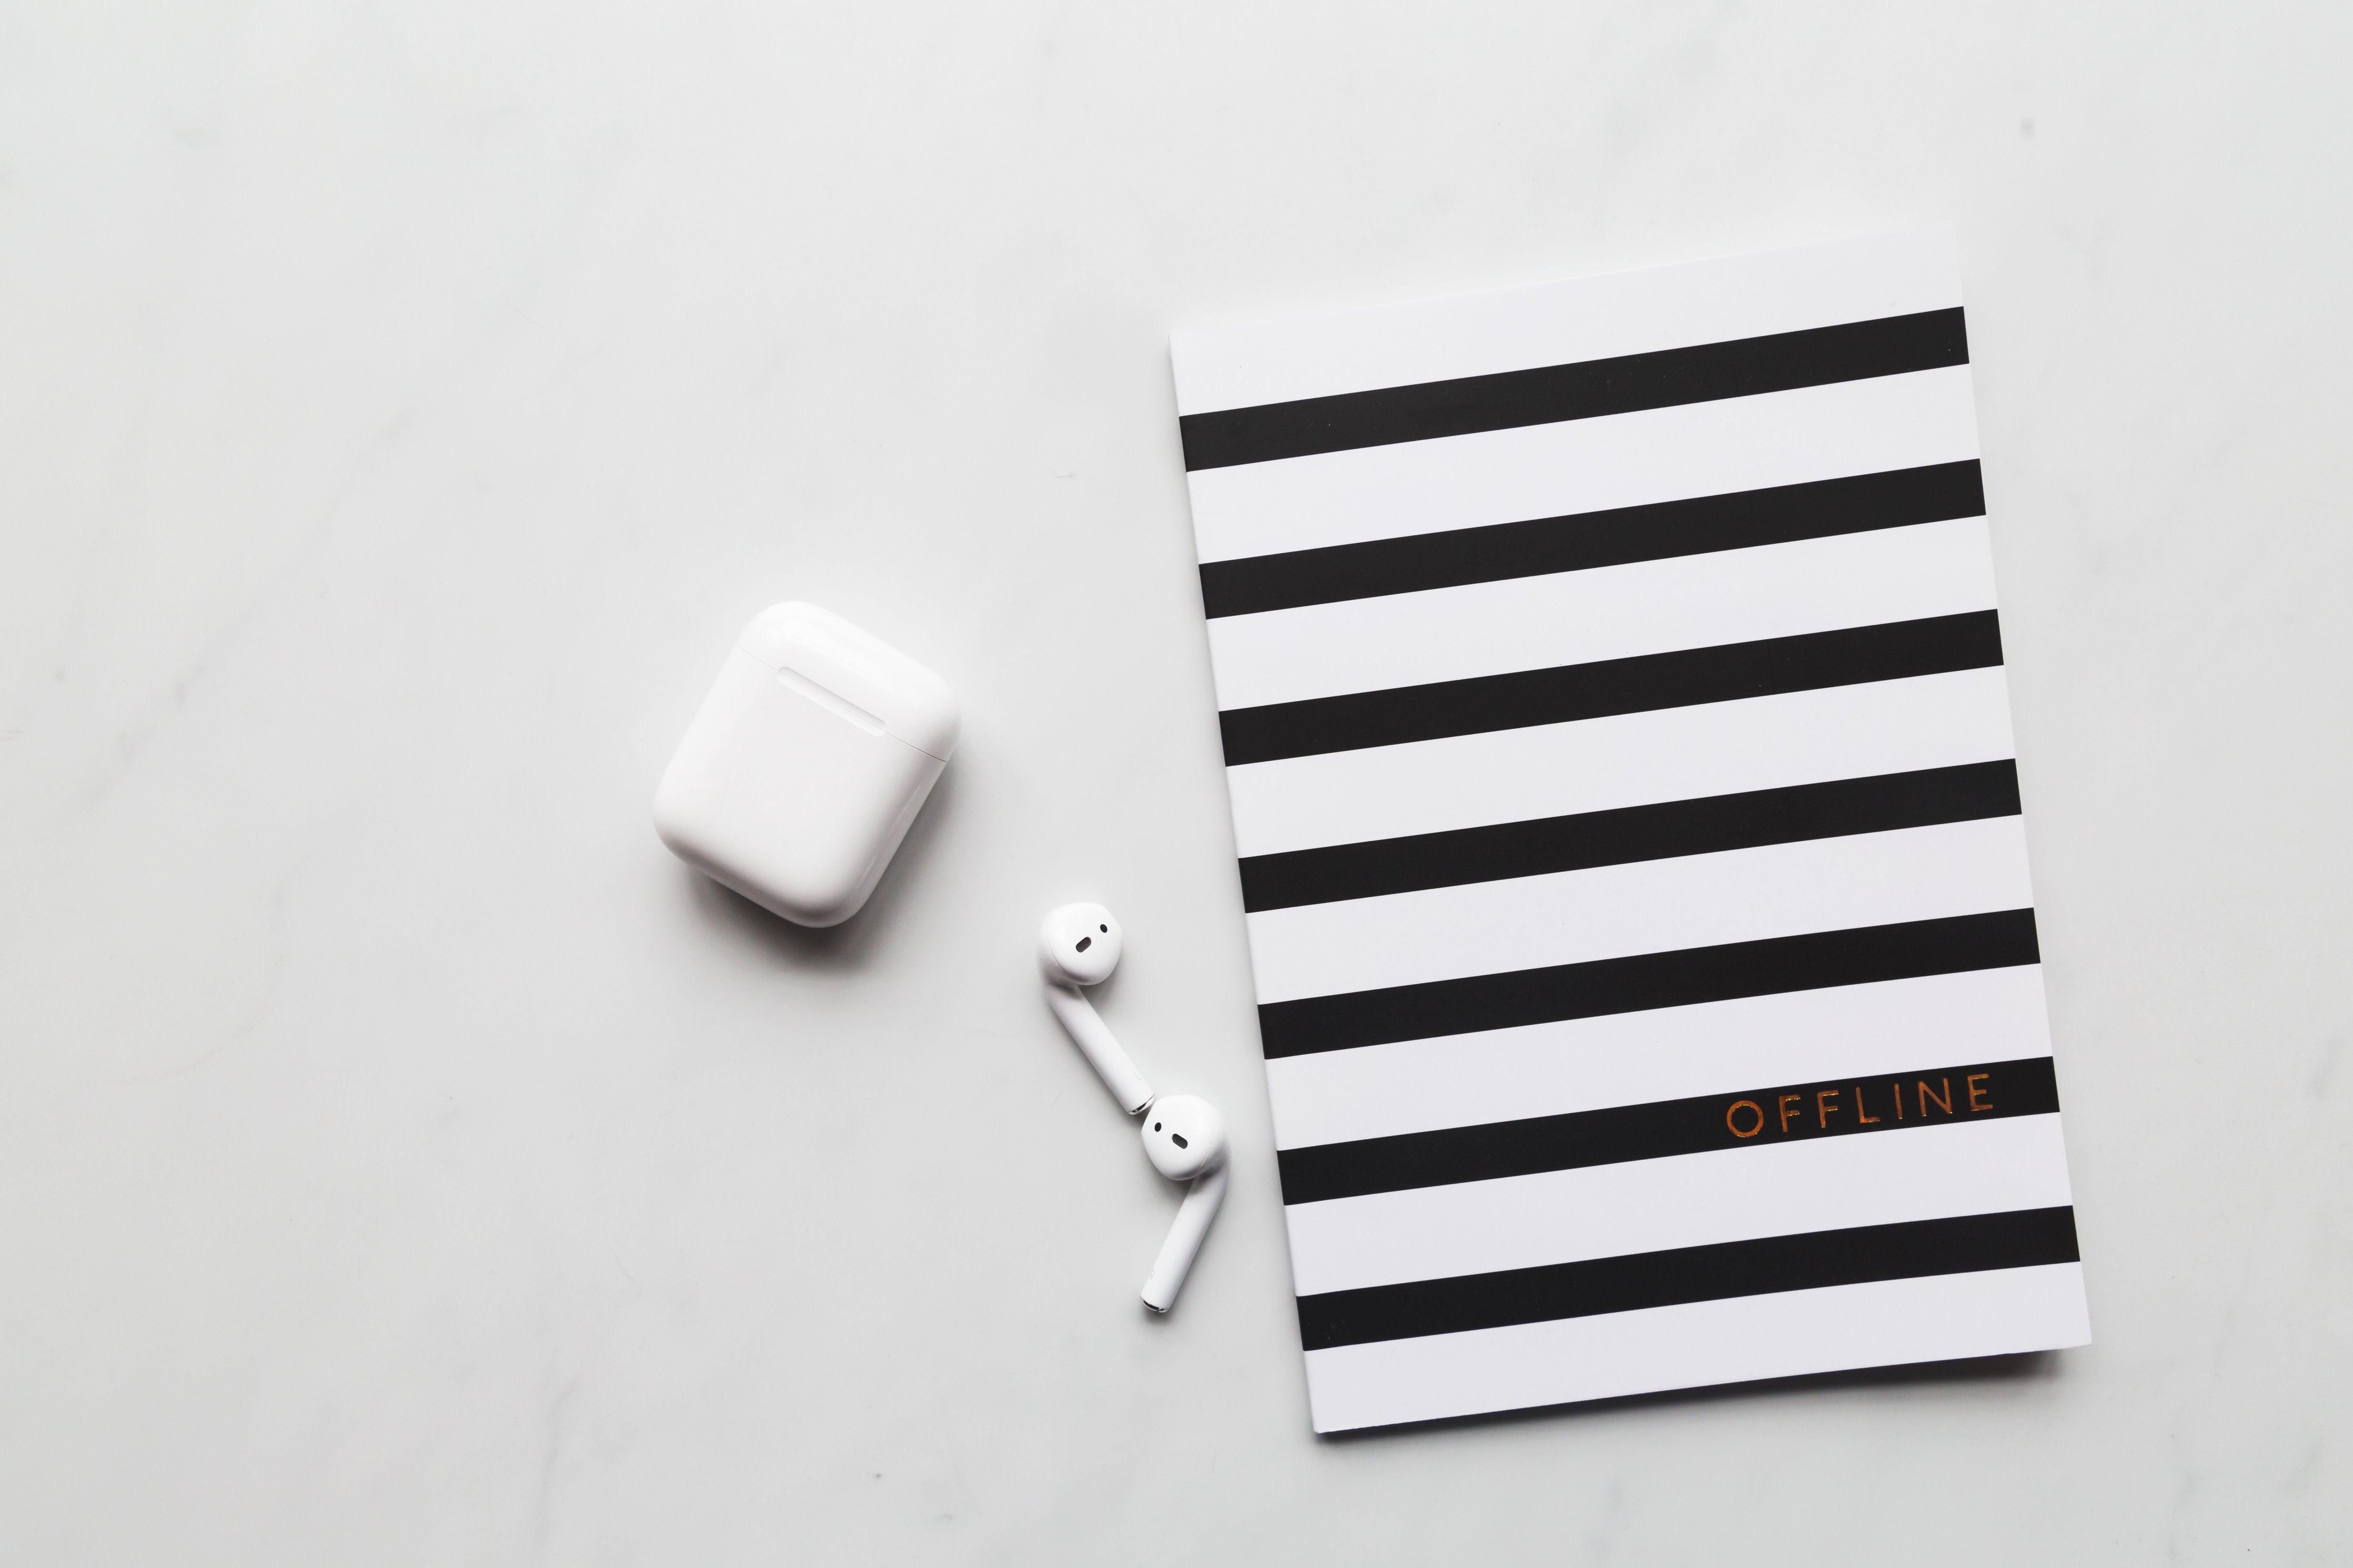
white, font, rectangle, paper, logo